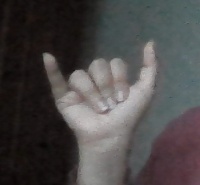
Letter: ya